HIV/AIDS in India

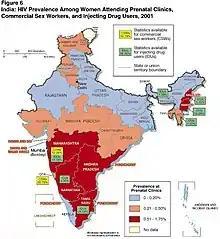
HIV prevalence among women attending prenatal clinics, commercial sex workers, and injecting drug users, in India in 2001

The main factors which have contributed to India's large HIV-infected population are extensive labour migration and low literacy levels in certain rural areas resulting in a lack of awareness and in gender disparities. The Government of India has also raised concerns about the role of intravenous drug use and prostitution in spreading HIV.